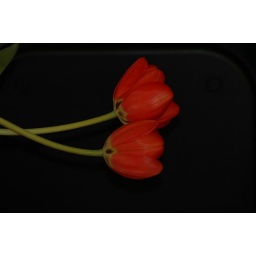
Another set of Tulips. The black background was created by me by using some clothes and boxes :)